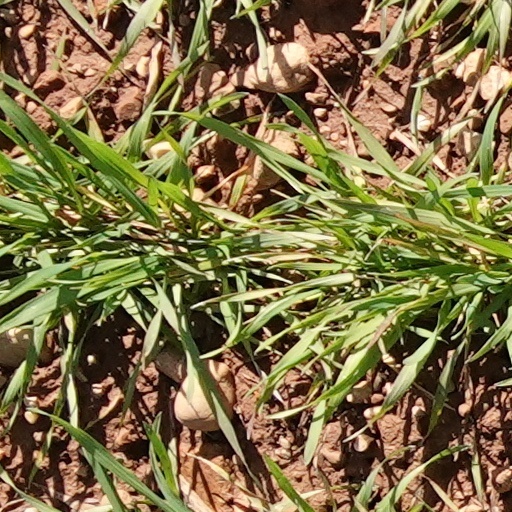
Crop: wheat